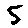
Label: 5